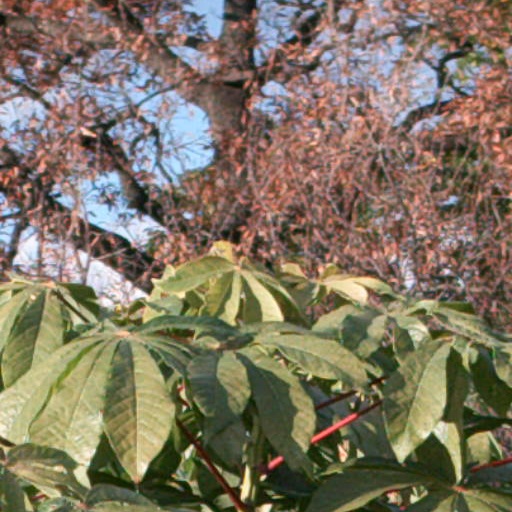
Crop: cassava